Marcel Eger

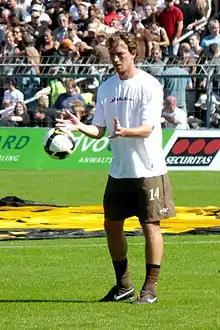
Eger with FC St. Pauli in 2008

Marcel Eger (born 23 March 1983) is a German former professional footballer who made over 130 appearances for FC St. Pauli as a defender.